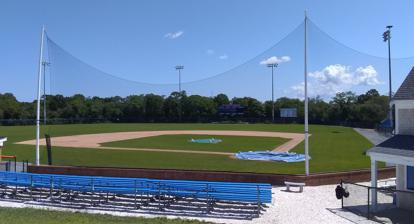
Building: McKeon Park
Country: United States of America
Year built: 1979
McKeon Park Full name Judy Walden Scarafile Field at McKeon Park Address 120 High School Road Location Hyannis, Massachusetts Coordinates 41°38′53.80″N 70°17′0.51″W / 41.6482778°N 70.2834750°W / 41.6482778; -70.2834750 Capacity 3,000 Field size Left Field : 320 ft Center Field : 394 ft Right Field : 324 ft Surface Grass Construction Opened 1979 Renovated 2019 Tenants Hyannis Harbor Hawks McKeon Park is a baseball venue in Hyannis, Massachusetts , home to the Hyannis Harbor Hawks of the Cape Cod Baseball League (CCBL). The Hawks play on Judy Walden Scarafile Field located at McKeon Park. Saint John Paul II High School is located just to the west of the field in the old Barnstable High School building. Located in downtown Hyannis not far from Hyannis Harbor , the field originally served the adjacent former Barnstable High School and later Junior High School. It served as home to the Barnstable Townies Grid Club (Football) until its dissolution in 1950 at which point it became home to the Barnstable Townies Baseball Club . The field was reconstructed in the late 1970s to play host to the CCBL's Hyannis Mets franchise, which joined the league in 1976. While under construction, the team played at the new Barnstable High School field. The renovated park was slated to open for the 1978 CCBL season, but unforeseen drainage problems caused a delay. The park was finally opened for the 1979 season, and was dedicated in memory of the first Secretary-Treasurer of the originally named Barnstable Townies Baseball Club , and longtime Barnstable school committee member and athletic booster John McKeon. Son K.C. McKeon threw the opening pitch during the inaugural game. Permanent lighting was first installed at McKeon prior to the 1985 season. Ospreys have routinely nested atop the light stanchions since at least 1992, and their gametime activity has come to be seen as symbolic of the unique flavor of baseball on Cape Cod . By 1995, the lights had come into disrepair, and the Mets were forced to abandon night games at the park. The deteriorating state of the park was the subject of heated town debate in 1997, with various proposals considered to either renovate the park, or redevelop the land for other purposes. In 2006, the CCBL received a sizeable Yawkey Foundation grant for upgrades to McKeon Park. Together with matching fund donations secured by the Hyannis Athletic Association, the grant allowed the team to install new lighting prior to the 2008 season, complete with an osprey platform inviting the return of the team's unofficial mascots. In late 2008, Major League Baseball announced that it would enforce its trademarks, and required those CCBL teams who shared a nickname with an MLB team to either change their nicknames or buy their uniforms and merchandise only through MLB-licensed vendors. In response, the Hyannis club opted to drop its "Mets" moniker prior to the 2010 season, and became the Harbor Hawks . The choice of name was an homage to the osprey, which is also known as a "fish hawk" or "sea hawk", and in a fitting and timely gesture, an osprey pair at last took up residence on the new platform just prior to the start of the 2010 season. In 2011, the Harbor Hawks dedicated the field house at McKeon Park in honor of Massachusetts state senator Jack Aylmer , who had been instrumental in the franchise's 1976 founding. In 2016, the field at McKeon Park was named in honor of longtime CCBL president Judy Walden Scarafile . The Harbor Hawks completed a major rehabilitation project of the park prior to the 2019 season, erecting a new scoreboard, and completely stripping, replacing and regrading the field to install sprinklers and improve drainage and field conditions. McKeon Park hosted the CCBL all-star game festivities in 1997 and 2005, and has seen Hyannis claim three CCBL titles, most recently in 1991. The ballpark has been the summertime home of dozens of future major leaguers such as Robin Ventura , Jackie Bradley Jr. , and Jason Varitek . See also Cape Cod Baseball League Cape Cod Baseball League ballparks Hyannis Harbor Hawks References